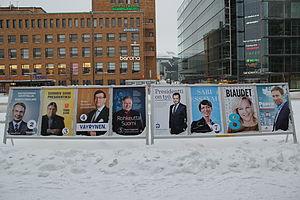
Affiches des candidats de l'élection présidentielle finlandaise de 2012. Place Elielinaukio, Helsinki, 21 janvier 2012Svenska: Kandidaternas affischer i 2012 års presidentval i Finland. Elielplatsen i Helsingfors den 21 jaunari 2012.